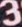
Number: 3